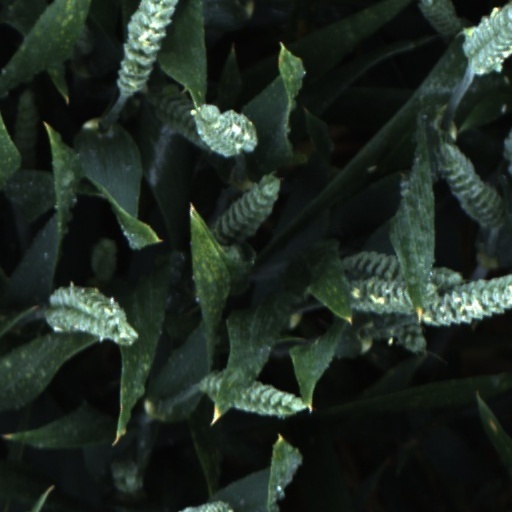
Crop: wheat